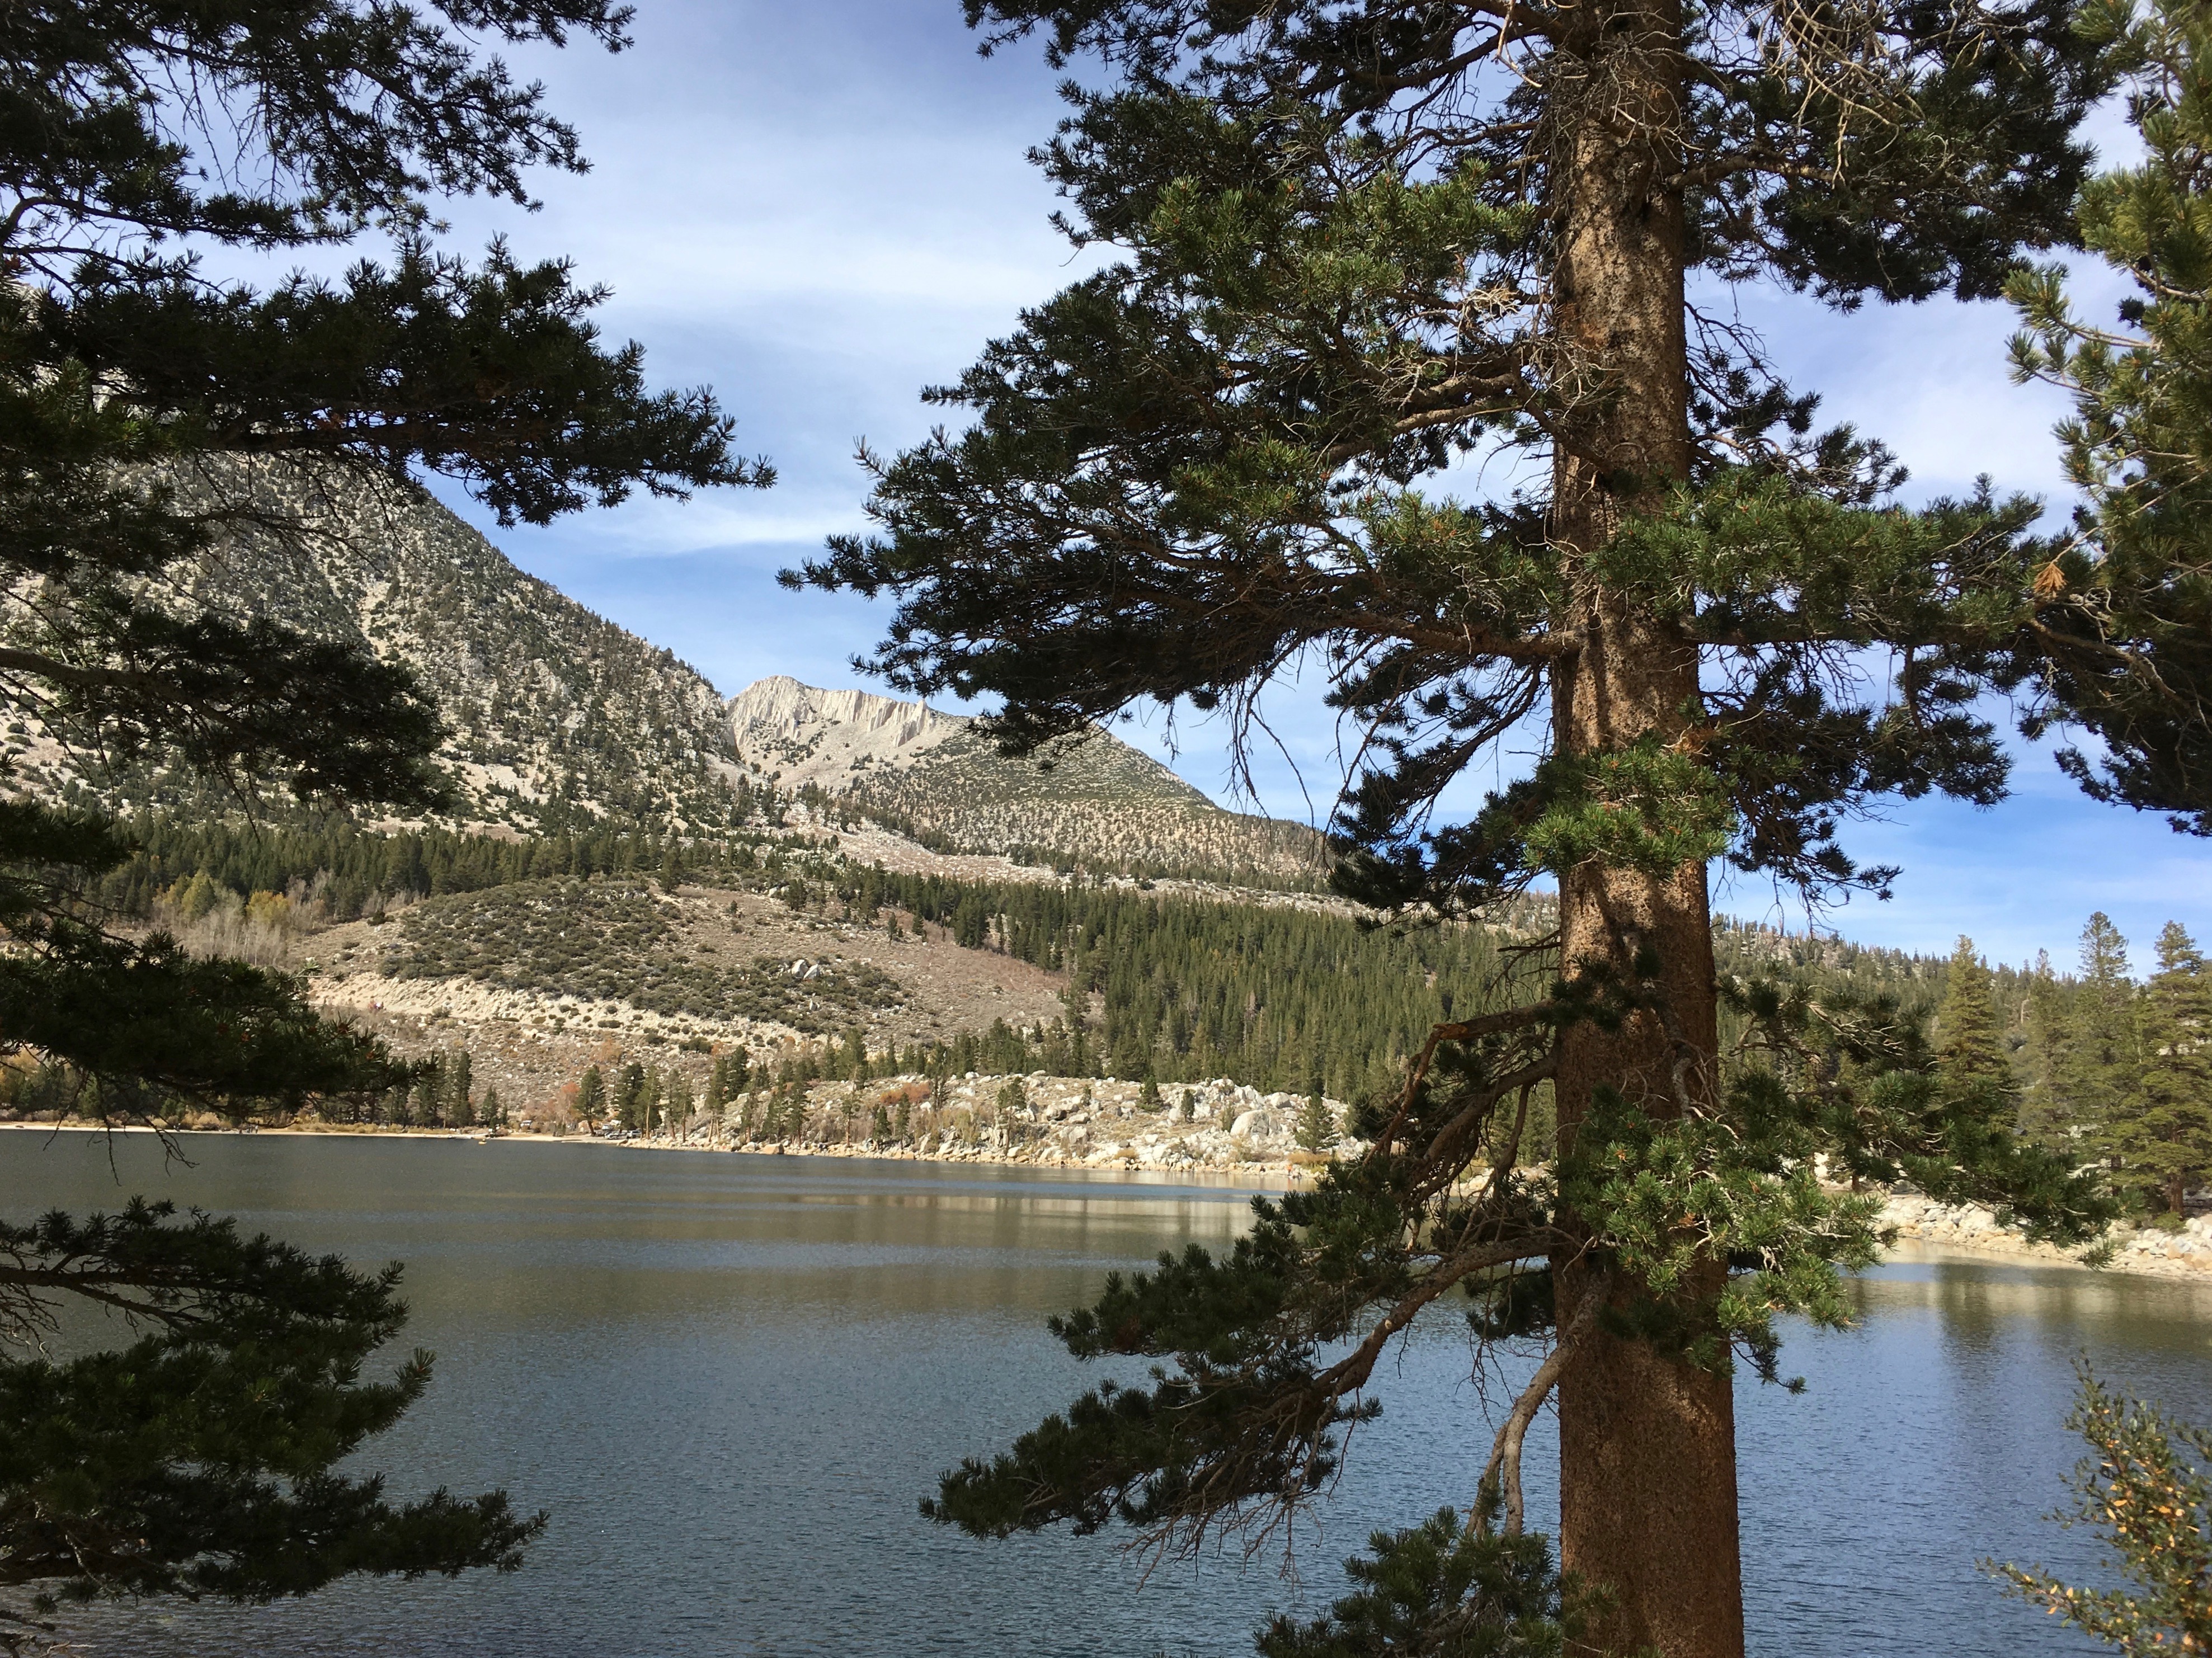
tree, wilderness, mountain, plant, flower, lake, river, pond, reflection, reservoir, loch, ecosystem, lodgepolepine, junelakecalif, evergreenconifer, pinuscontorta, treesofjunelake, califgreatfishinglake, woody plant